Transport in Pristina

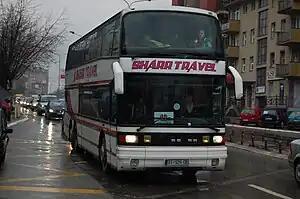
International Bus

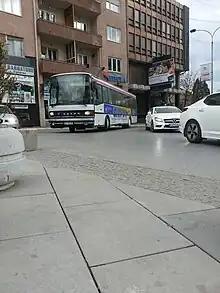
Buses in Pristina

Urban Traffic (Albanian: "Trafiku Urban") only covers bus lines, of which are Lines 4 and 3A. Other lines are covered by private operators. To improve the services of public transport, the municipality of Pristina decided to invest around €2 million for Urban Traffic to buy new buses. Since 1907 there are plans for a steam tram line in Pristina, as found in the archives of Pristina. The first bus line in the city started in 1932. New plans for a tram line, and a light rail train are foreseen by the Urban Mobility Plan of the city (2018). A train-tram line that would link Pristina to the Airport is also part of the Kosovo Railways plans to develop.